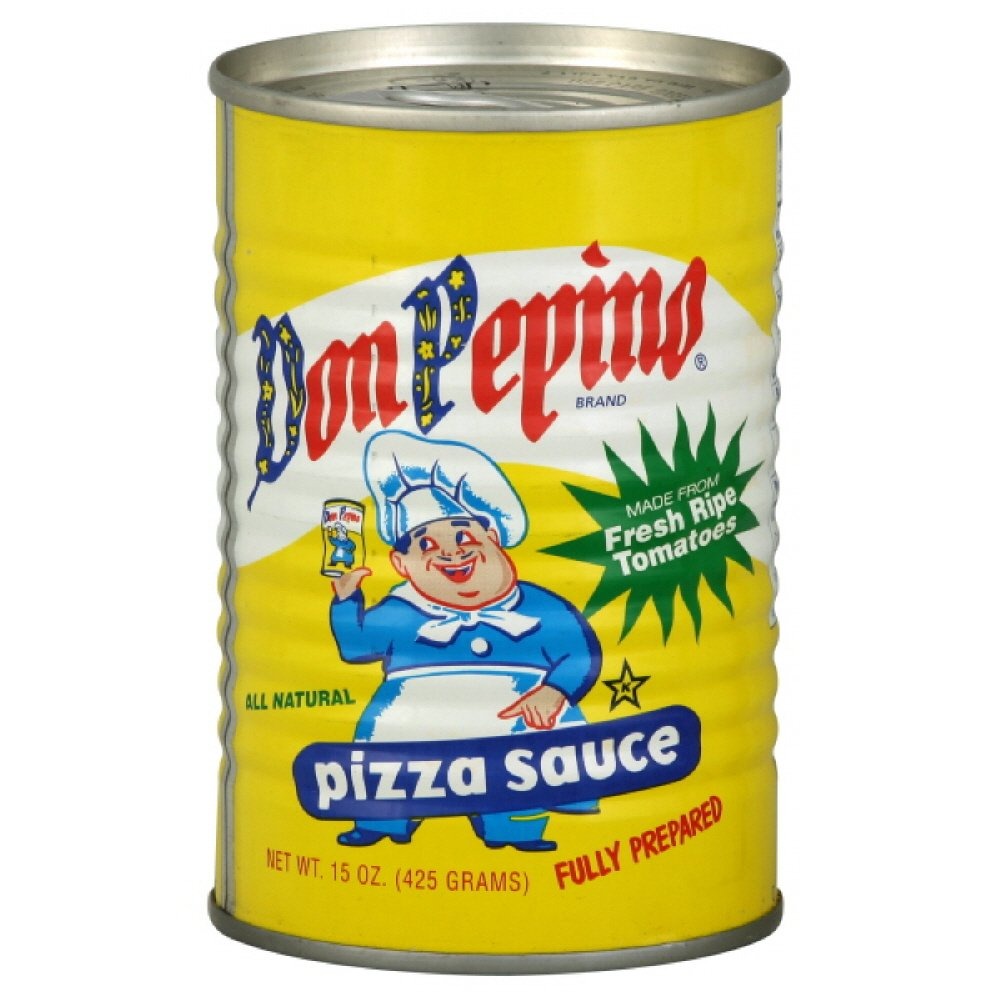
Item Name: Don Pepino Pizza Sauce, 15 Ounce (Pack of 12)
Bullet Point 1: Product Type:Sauce
Bullet Point 2: Item Package Dimension:30.733 cm L X 22.86 cm W X11.684 cm H
Bullet Point 3: Item Package Weight:12.75 lbs
Bullet Point 4: Country Of Origin: United States
Product Description: Americas first fully prepared Pizza Sauce made from fresh vine ripened tomatoes. Created in 1950, we use the same great recipe today, hundreds of millions of pizzas later! Don Pepino is ideal for use in countless red sauce applications, in addition to pizza. This unique sauce includes pure corn oil, salt, spices and garlic.
Value: 180.0
Unit: ounce

Price: 1.585